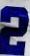
Number: 2